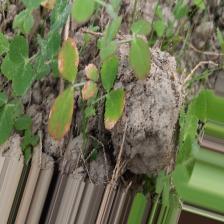
Label: Ascochyta blight